Arrow on the Doorpost

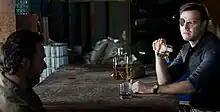
Rick and The Governor discuss the futures of both Woodbury and the prison.

"Arrow on the Doorpost" is the thirteenth episode of the third season of the post-apocalyptic horror television series "The Walking Dead". It originally aired on AMC in the United States on March 10, 2013. In this episode, Rick Grimes (Andrew Lincoln) and The Governor (David Morrissey) meet face-to-face, ostensibly to make a peaceful resolution to prevent further bloodshed.